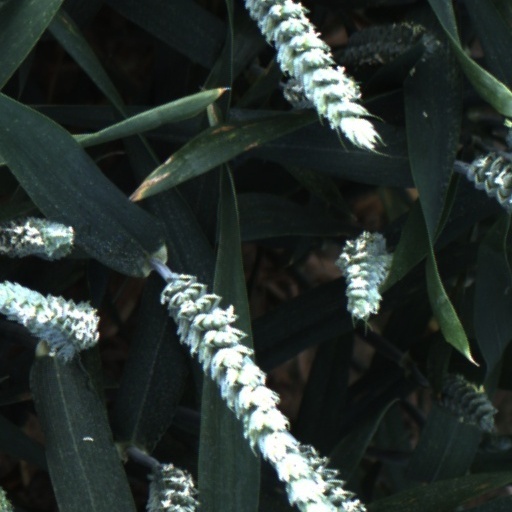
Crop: wheat